Inversion (geology)

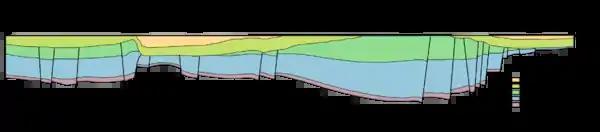

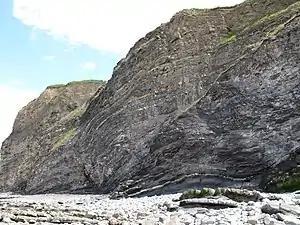

In structural geology, inversion or basin inversion relates to the relative uplift of a sedimentary basin or as a result of crustal shortening. This normally excludes uplift developed in the footwalls of later extensional faults, or uplift caused by mantle plumes. "Inversion" can also refer to individual faults, where an extensional fault is reactivated in the opposite direction to its original movement.